Chailly-sur-Armançon

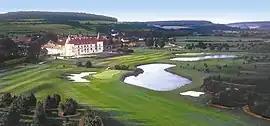
Château and golf course in 2014

Chailly-sur-Armançon ("Chailly-on-Armançon") is a commune in the Côte-d'Or department in the Bourgogne-Franche-Comté region in Eastern France. In 2020, it had a population of 253.